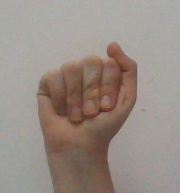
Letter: saad